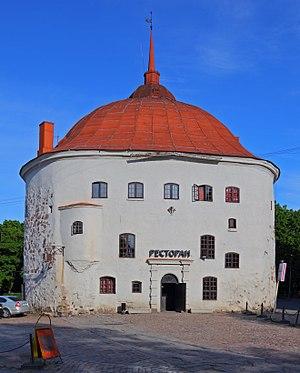
La Tour ronde est une ancienne composante des remparts de Vyborg en Russie.
Vyborg est une ville de l'oblast de Léningrad, en Russie, et le chef-lieu administratif du raïon de Vyborg.